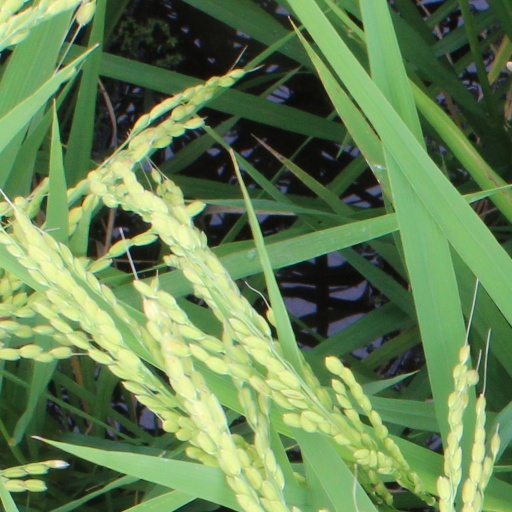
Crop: rice